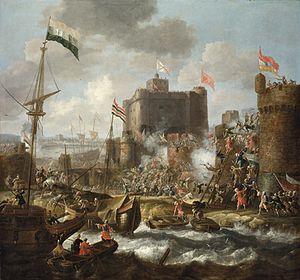
Le siège de Candie est l'épisode majeur de la conquête de la Crète par les ottomans. Il oppose les Vénitiens, alors maîtres de l'île, à l'Empire ottoman pendant vingt et-un-ans, de 1648 à 1669, et se conclut par la prise par les Turcs le 27 septembre 1669 de la ville de Candie, malgré l'intervention du royaume de France.